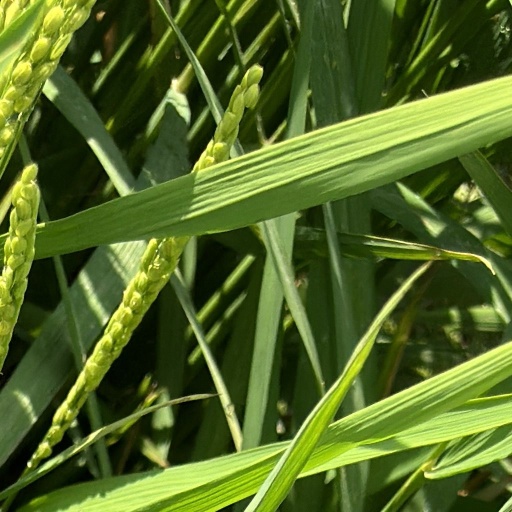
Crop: rice